Ultra wide angle lens

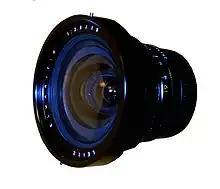
Leitz Elmarit R19/2.8 ultra wide angle lens for Leica R cameras

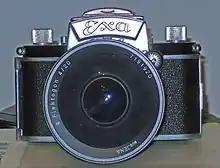
Ihagee Exa camera with Carl Zeiss Jena Flektogon 1:4 20 mm super wide angle lens

An ultra wide-angle lens is a lens whose focal length is shorter than that of an average wide-angle lens, providing an even wider view. The term denotes a different range of lenses, relative to the size of the sensor in the camera in question.